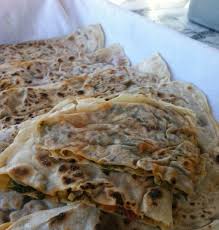
Yemek: gozleme